George Augustus Graham

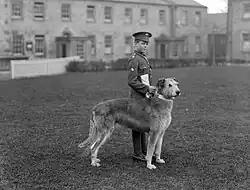
Graham's wolfhound became the regimental mascot of the Irish Guards in 1902

Although the Irish Wolfhound had become rare by the 19th century, efforts to revive the breed began in earnest in the latter half of the century (no reports earlier than 1862). Captain Graham played a leading role in these efforts. While based in England, Graham worked with Irish wolfhound bloodlines and drew upon dogs believed to be descended from original Irish stock, acknowledging the breed’s historical roots in Ireland: